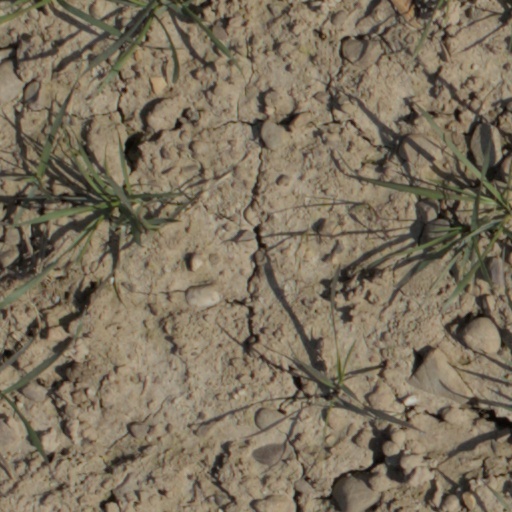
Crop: wheat